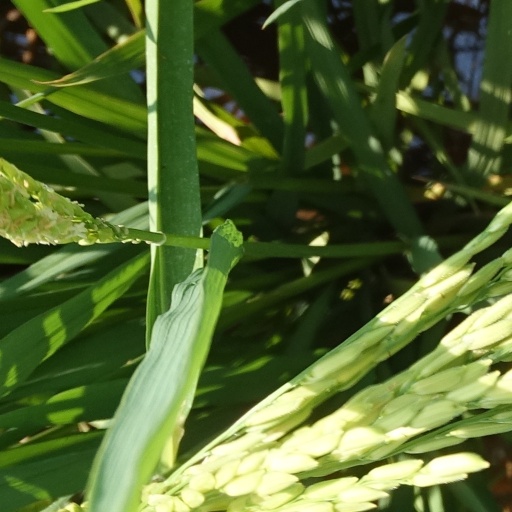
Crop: rice